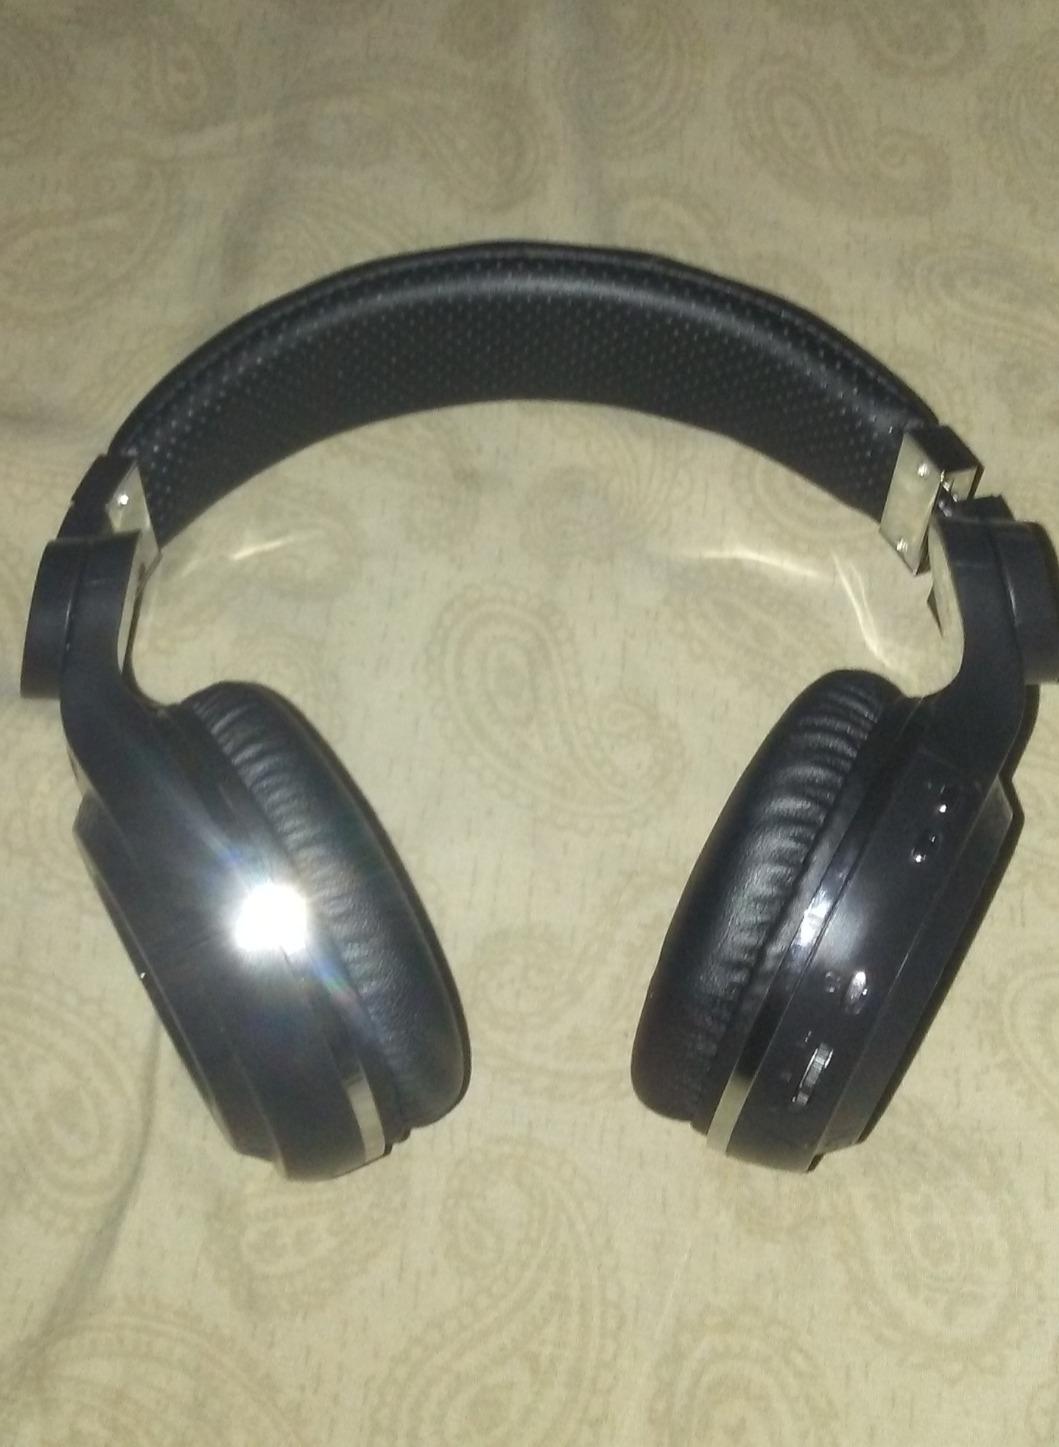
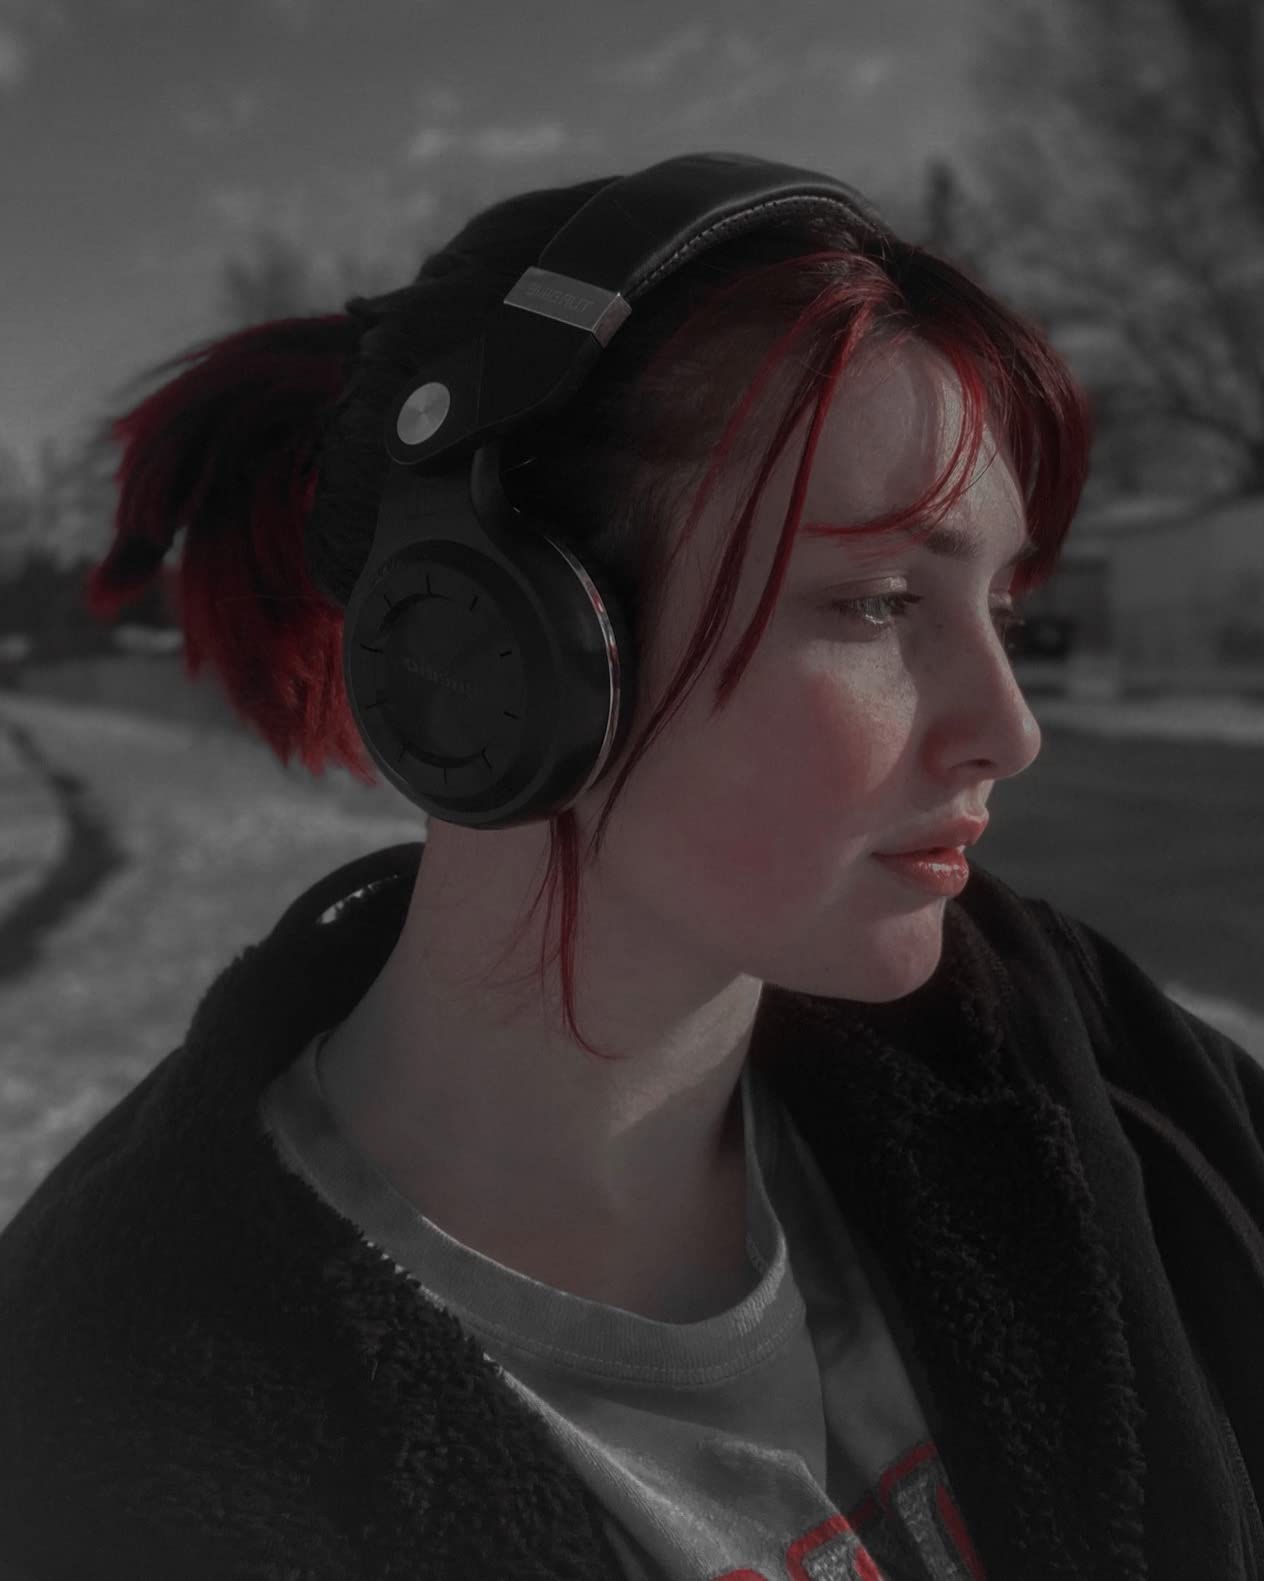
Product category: headphones
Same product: no